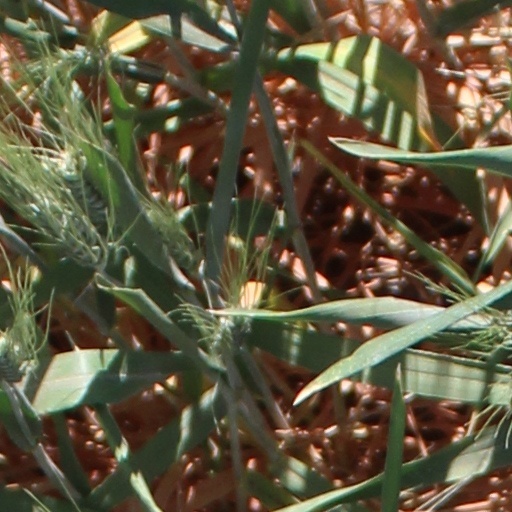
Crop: wheat